Synchrocyclotron

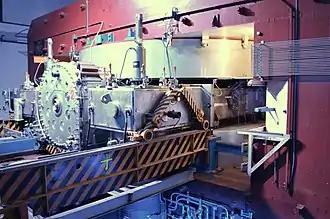
The Synchrocyclotron (SC) at CERN

In 1945, Robert Lyster Thornton at Ernest Lawrence's Radiation Laboratory led the construction of the 730 MeV cyclotron. In 1946, he oversaw the conversion of the cyclotron to the new design made by McMillan which would become the first synchrocyclotron with could produce 195 MeV deuterons and 390 MeV α-particles.